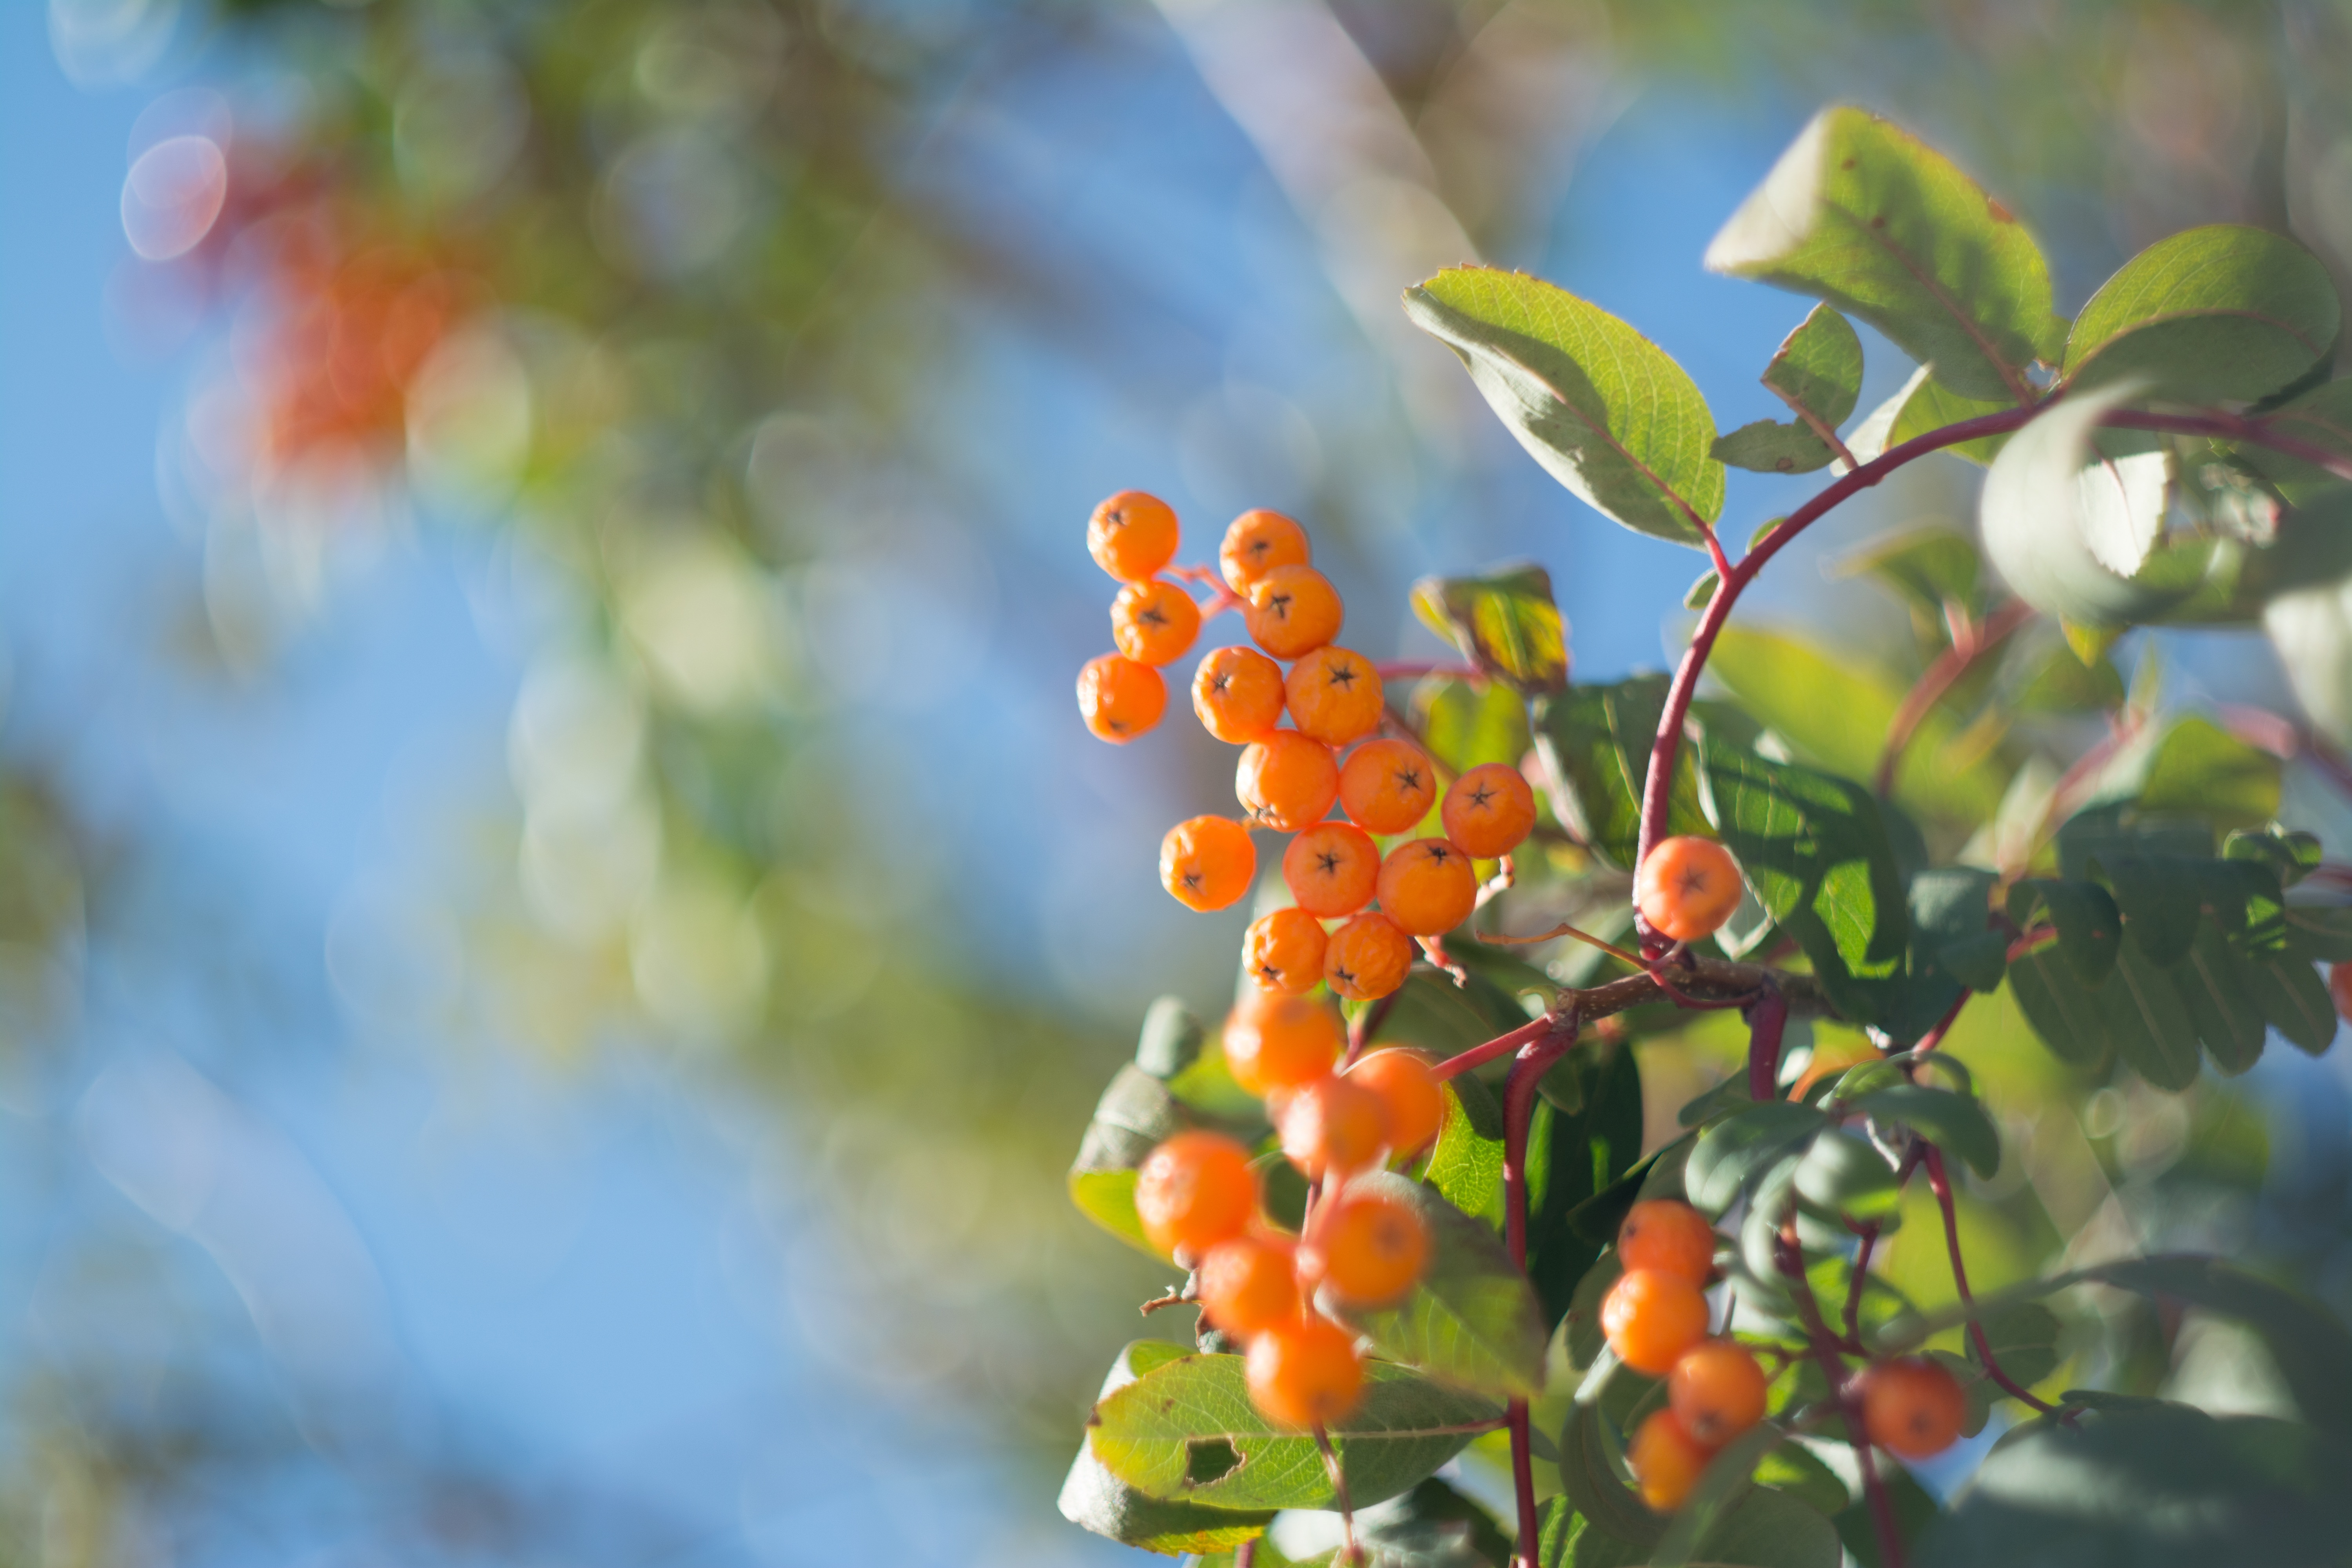
tree, nature, branch, blossom, plant, fruit, sunlight, leaf, flower, food, green, produce, color, autumn, botany, flora, season, close up, shrub, rowan, macro photography, flowering plant, woody plant, land plant